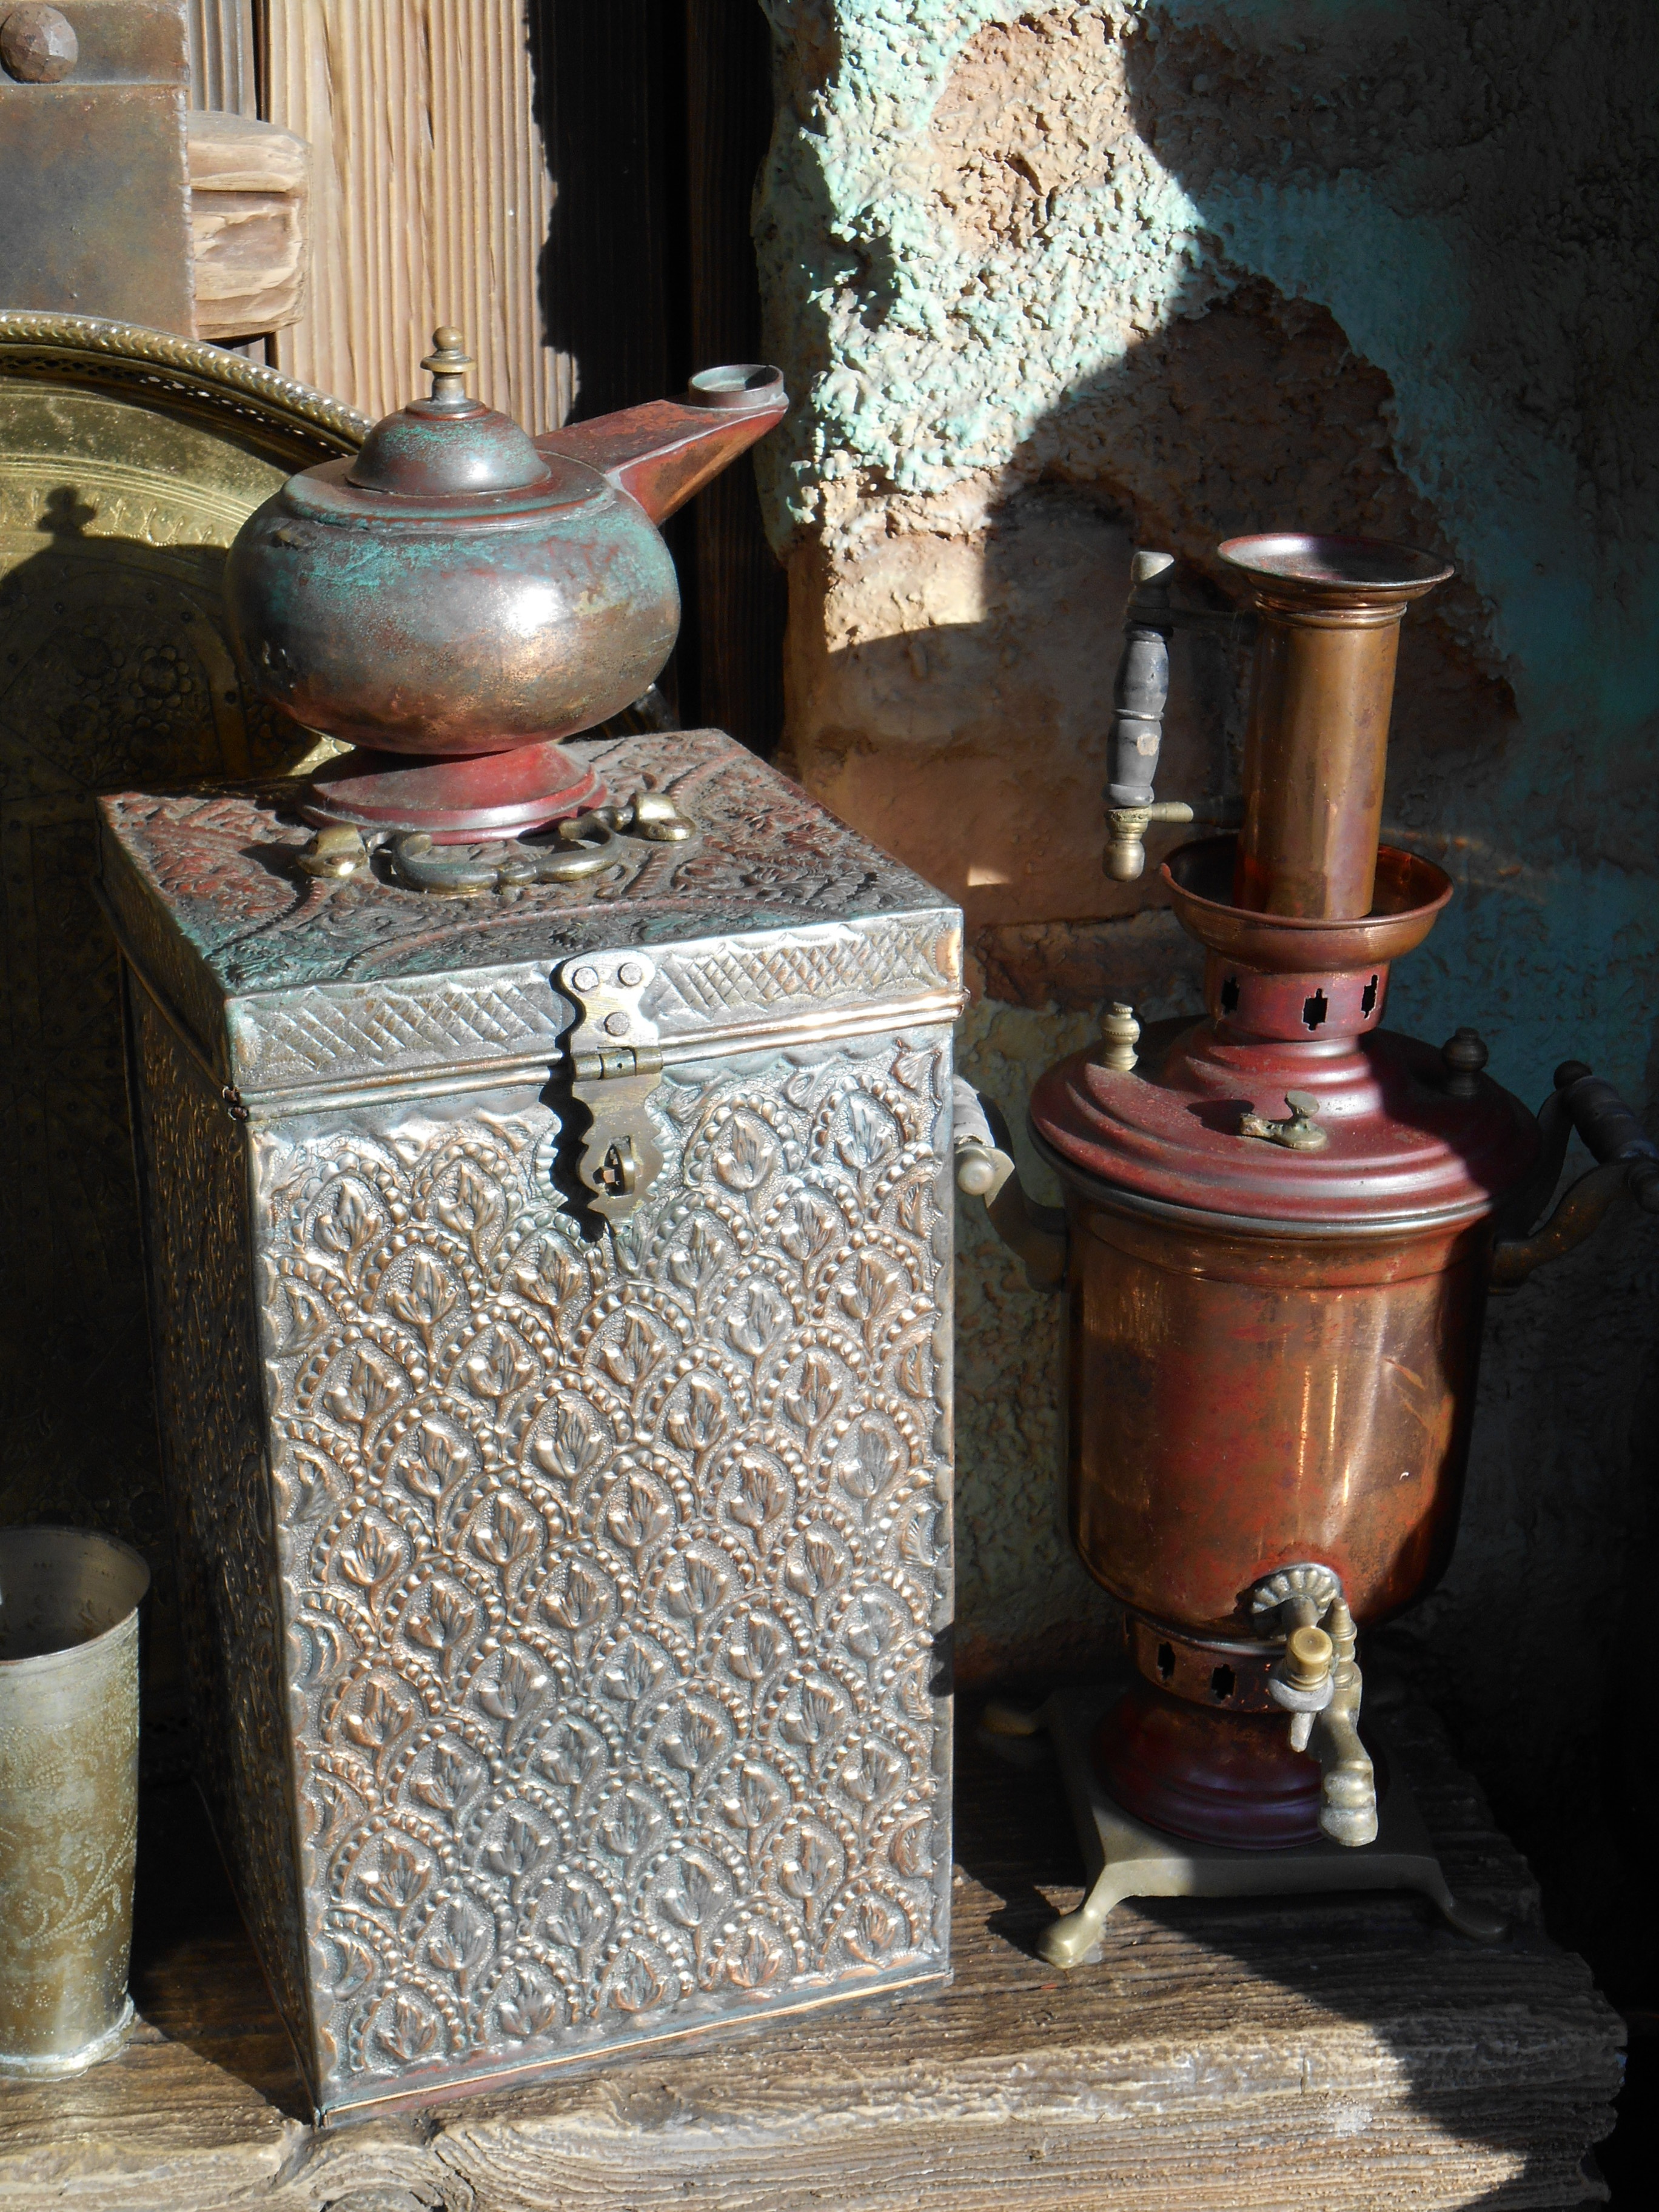
wood, lamp, lighting, accessories, water feature, arabian, man made object, ancient history